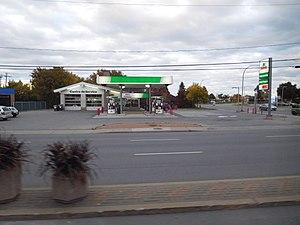
Sonic, 3055, boulevard Saint-Charles / boulevard Hymus, Kirkland, Québec